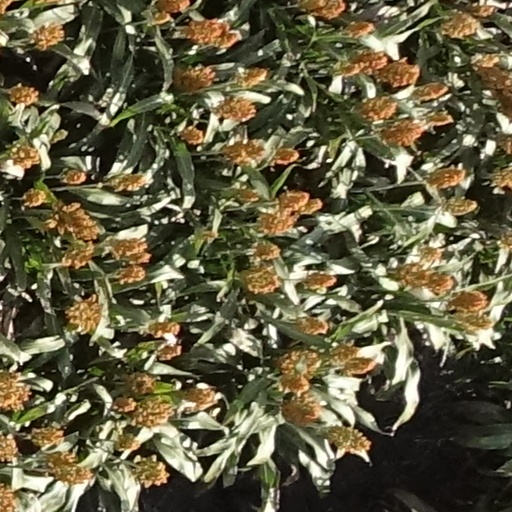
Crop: sorghum